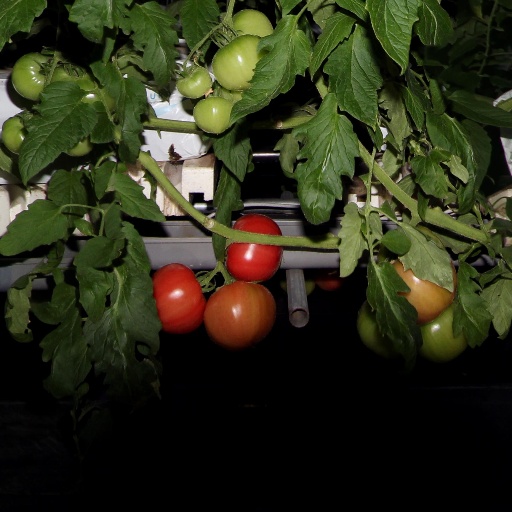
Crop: tomato